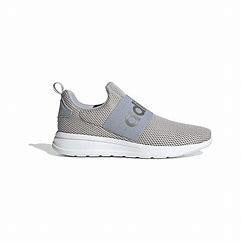
Brand: Adidas
Model: Lite Racer Adapt 4